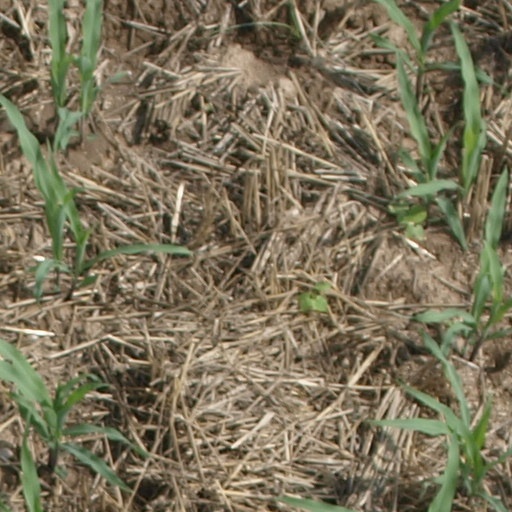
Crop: maize; corn